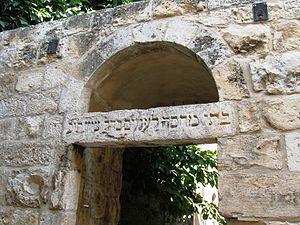
Vieille ville de Jérusalem - Quartier juif - BATEI MAHASE signifie ""hospices"", cet endroit se trouve sur le circuit de visite fléché סיורובע (étape 3). L'acronyme תובב״א signifie ""puisse-t-elle être reconstruite et rétablie rapidement et de nos jours, Amen"". עברית: שלט הכניסה לבתי המחסה בתי מחסה לעניים בהר ציון תובבא"